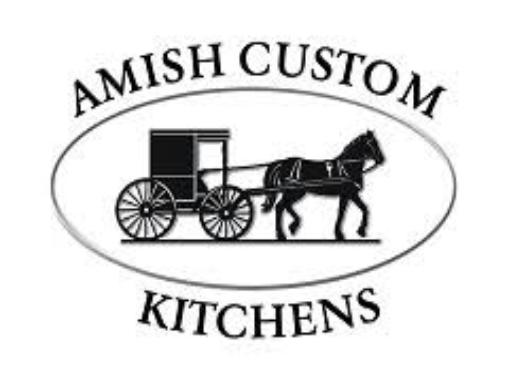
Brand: amish
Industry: Necessities